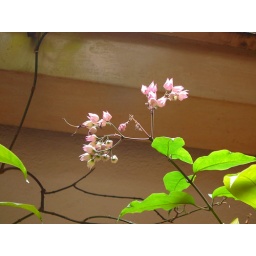
Pink flower in Chow Kit old house